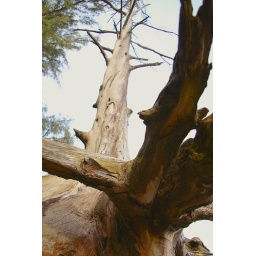
this is what it looks like to be the ground beneath a tree (kehena)